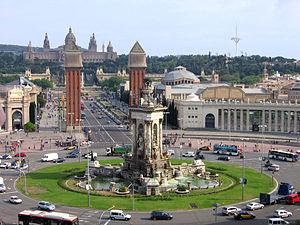
Cet article recense les plus grandes places urbaines, pour ce qui est de la superficie.
Le Marathon de Barcelone est une épreuve de course à pied d'une distance de 42,195 km dans la ville de Barcelone, en Espagne. Elle est organisée par Amaury Sport Organisation. Le sponsor titre est Zurich Insurance Group.
La place d'Espagne est une place publique du centre de Barcelone, dans l'arrondissement de l'Eixample.